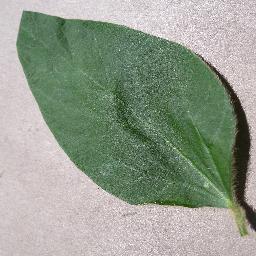
Label: Soybean___healthy